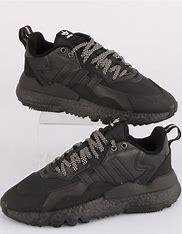
Brand: adidas
Model: Nite Jogger Athletic